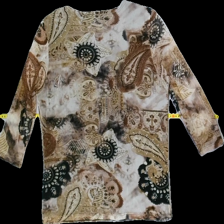
View: back
Type: Blouse
Category: Ladies
Brand: Not in the list
Colors: Multicolor, Black, White, Brown, Beige
Material: 100%polyamide
Pattern: Geometric print
Cut: Regular, C-collar
Season: Spring
Price range: <50
Recommended usage: Export